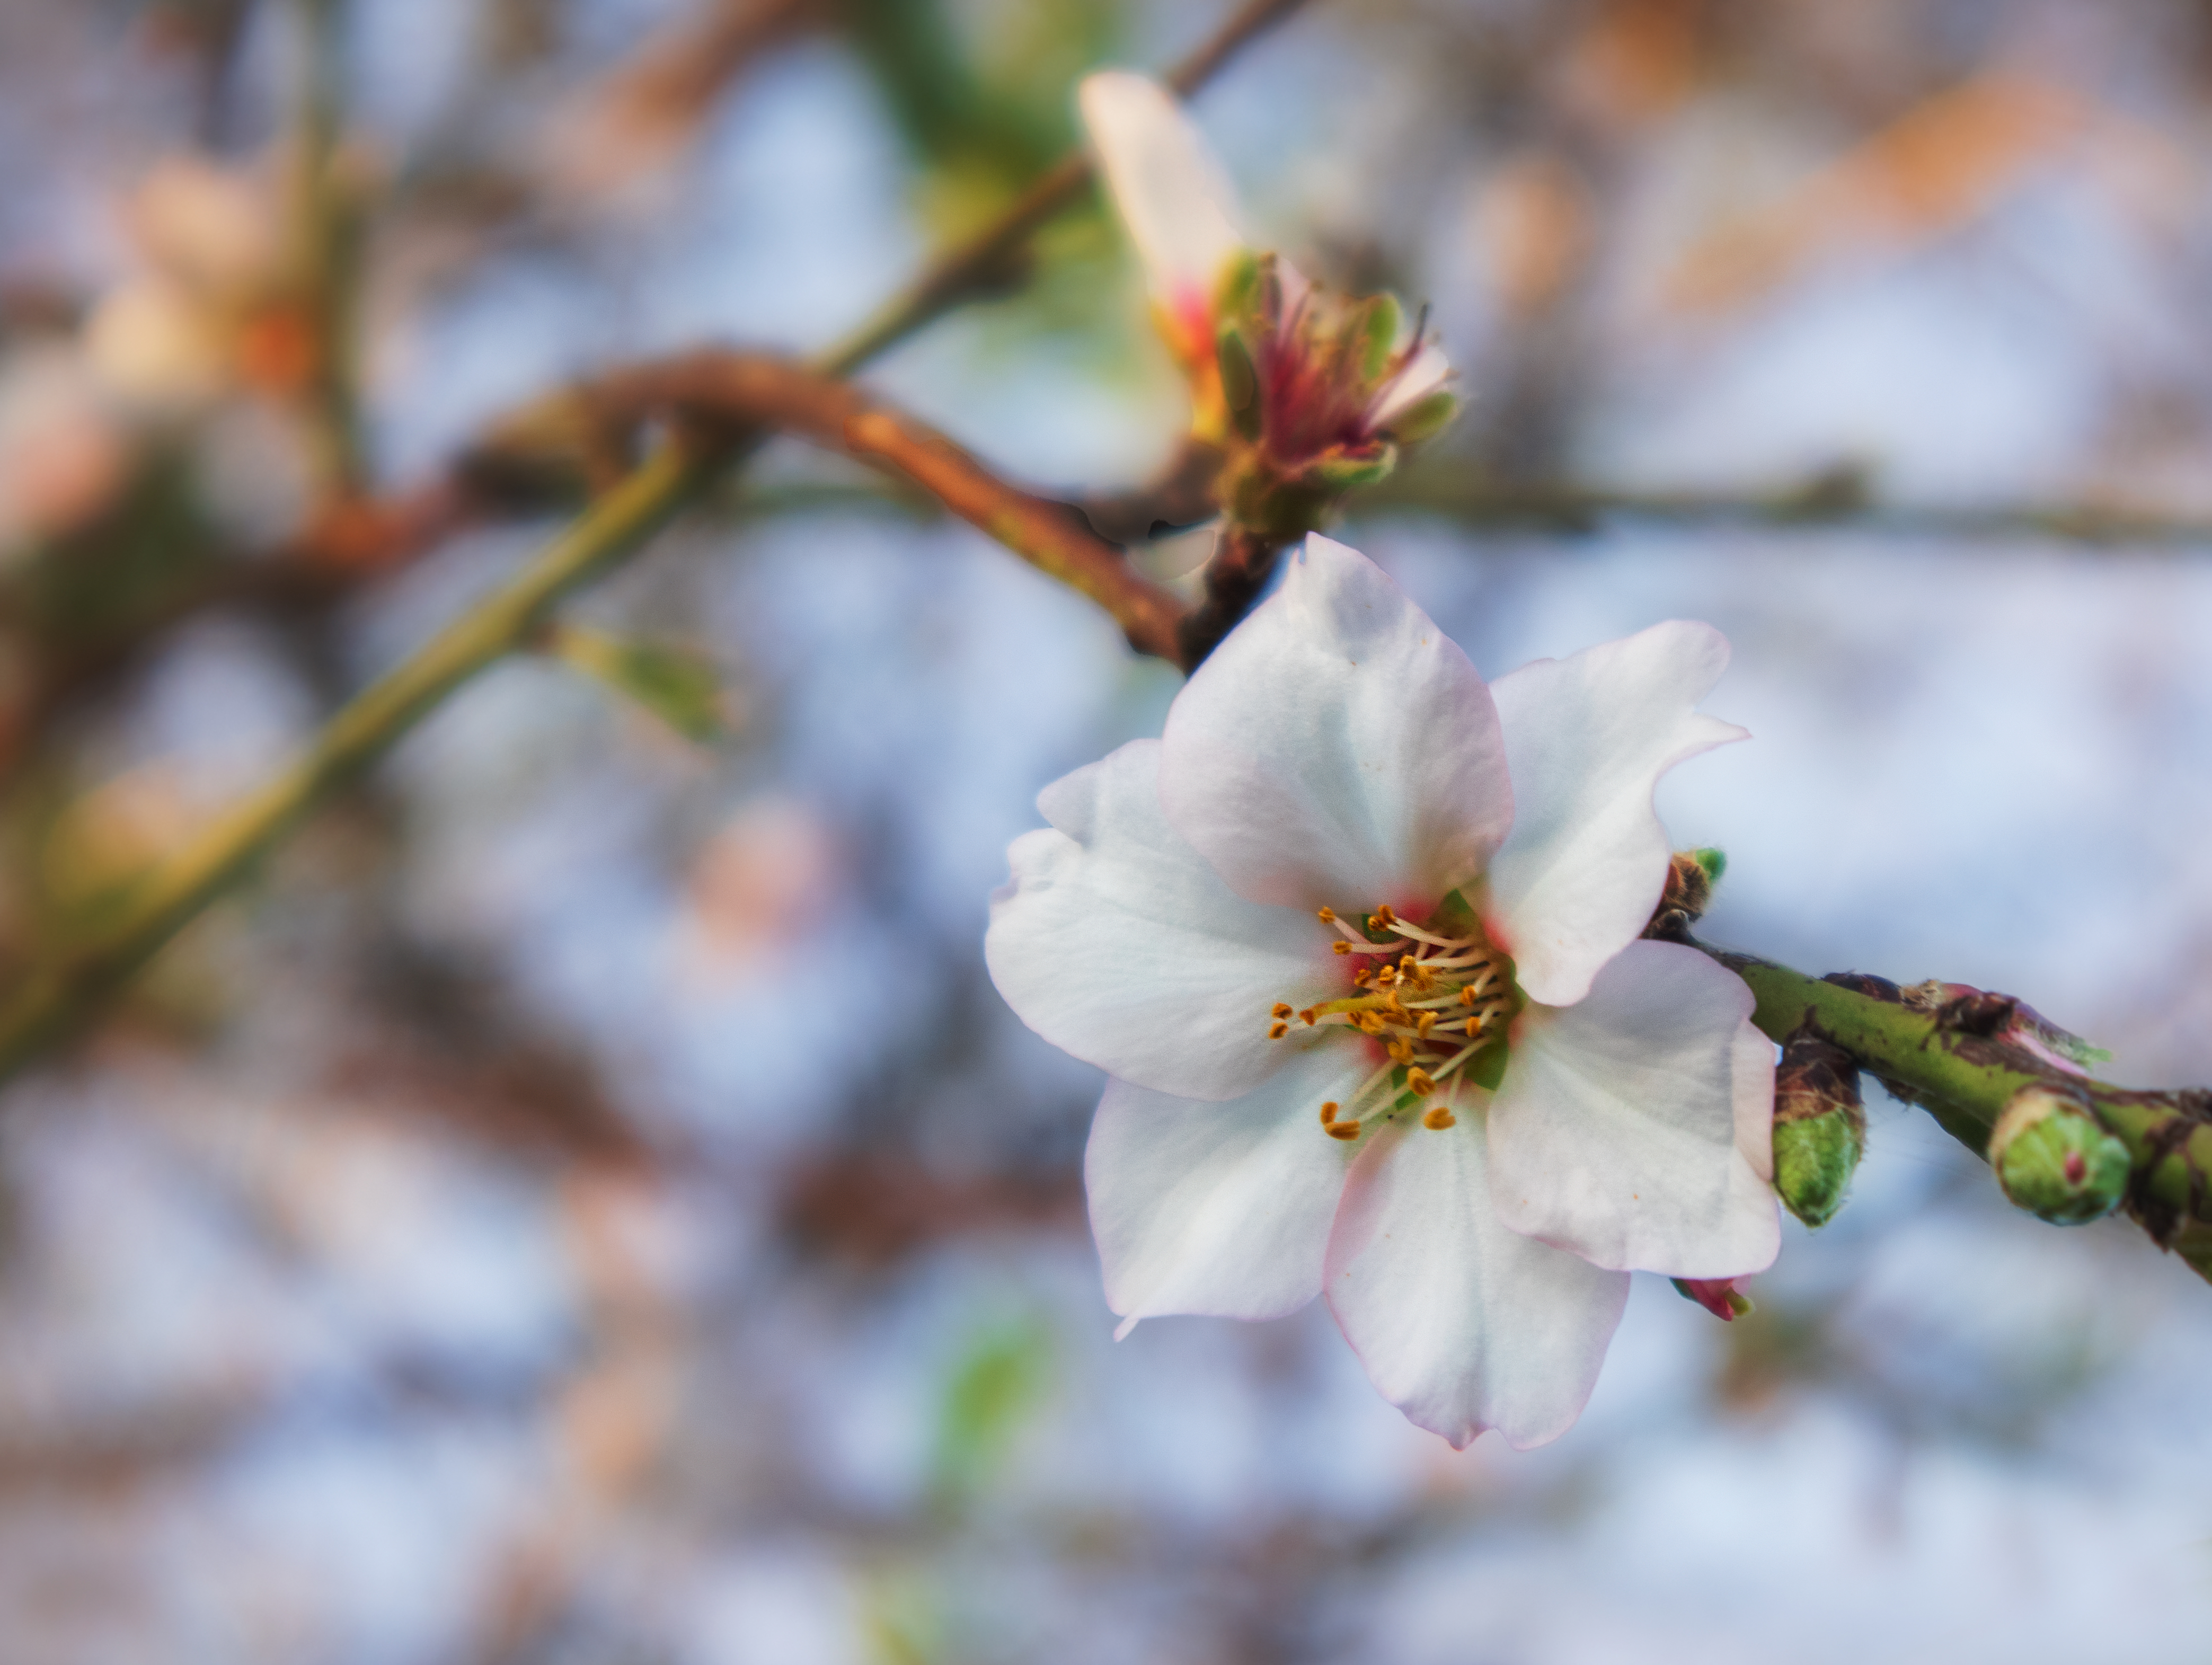
almond, flower, petal, plant, twig, blossom, flowering plant, sky, pollen, wildflower, cherry blossom, plant stem, natural landscape, tree, prunus, malus